New York State Route 12

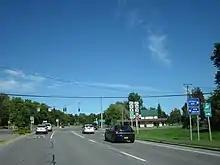
NY 12 at NY 26's northern terminus

NY 12 enters Jefferson County on its way to Watertown just north of Copenhagen. NY 12 is known as Van Allen Road, crossing with Jefferson county roads in Rutland. At the intersection with CR 67, NY 12 turns to the north and enters Watertown as Gifford Street. NY 12 intersects with NY 126 just northeast of Thompson Park and Watertown Golf Club and turns to the northwest. As NY 12 continues through southern parts of Watertown, NY 3 intersects and becomes concurrent. NY 3 and NY 12 enter Watertown Public Square and split into divided highways. Here, NY 283 starts to the northeast. The eastern terminus of NY 12F is accessed via NY 12 southbound.